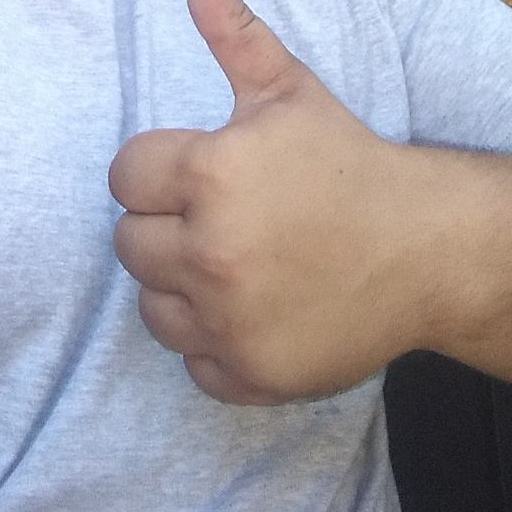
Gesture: like